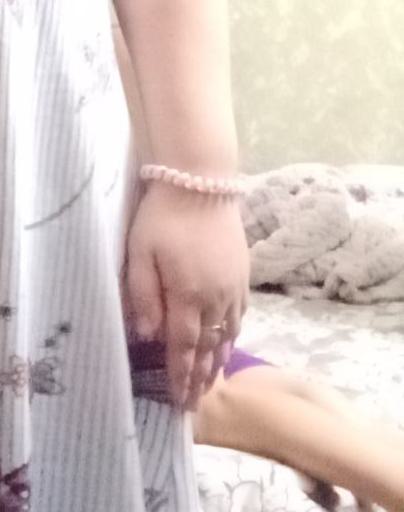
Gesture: no_gesture